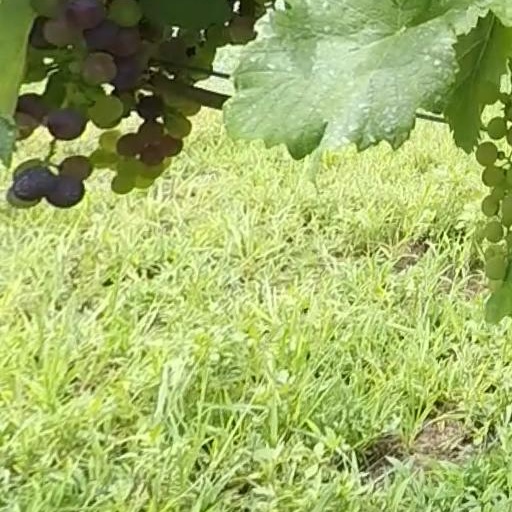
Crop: grape